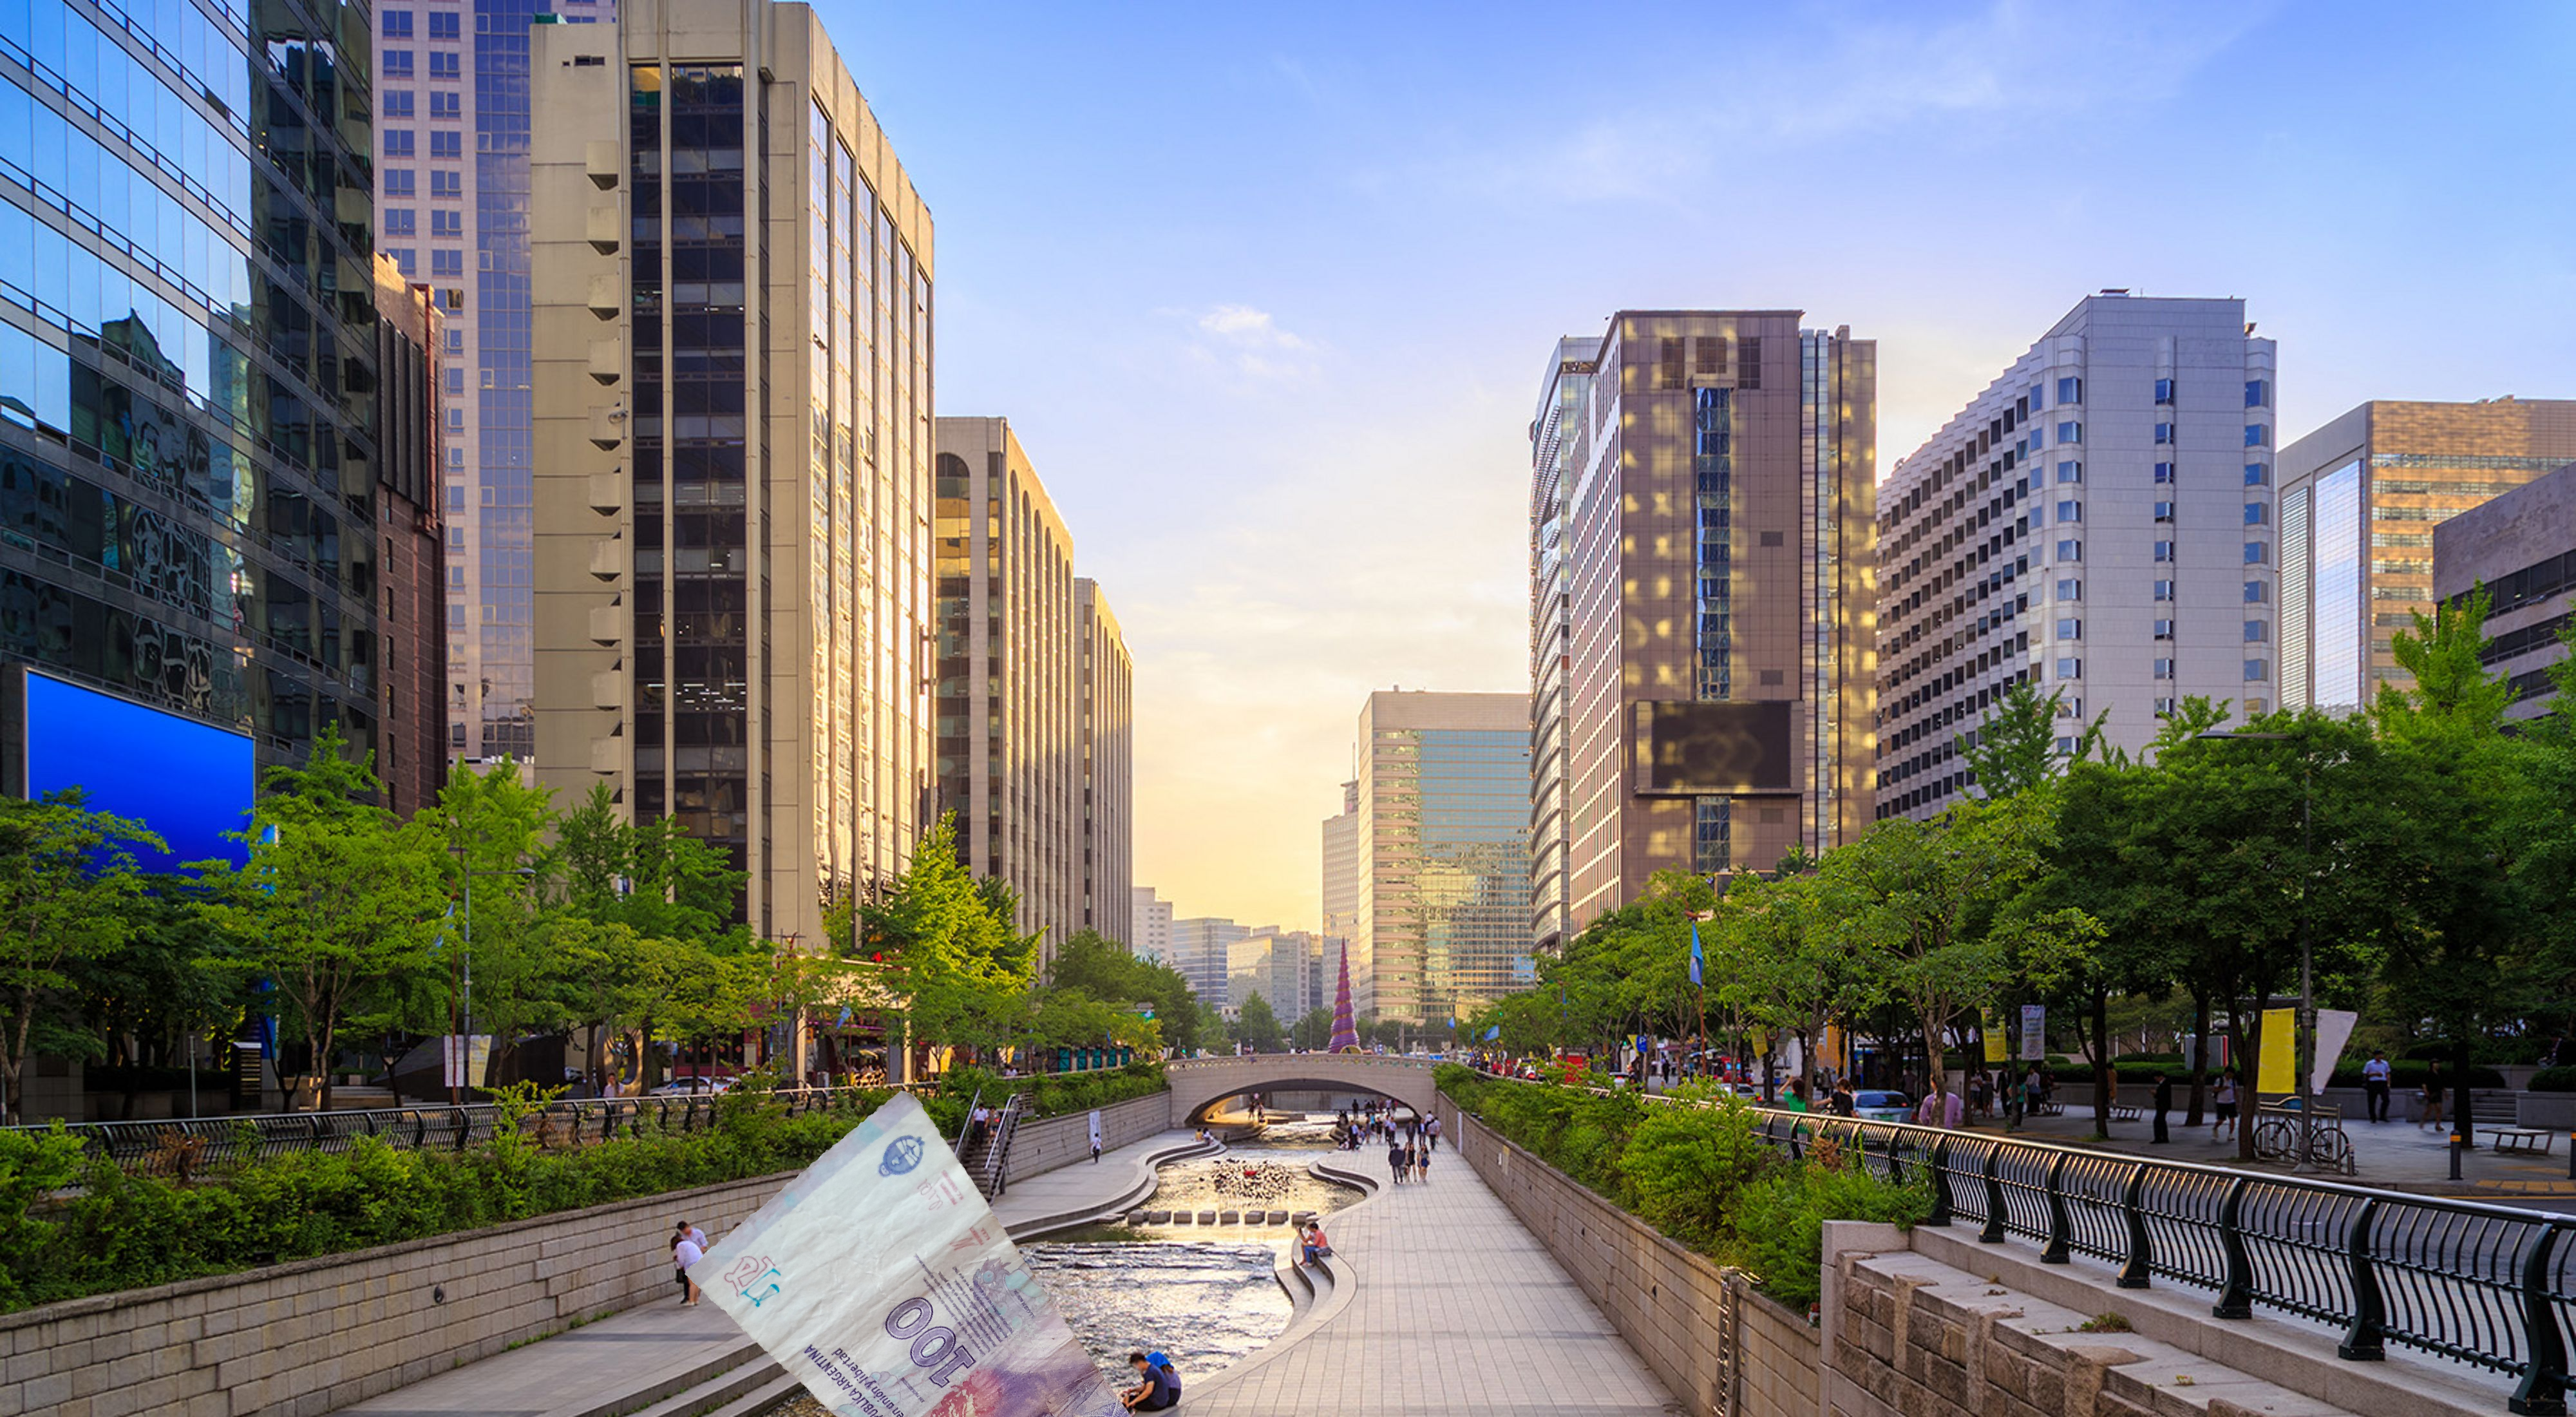
Denominación: 100